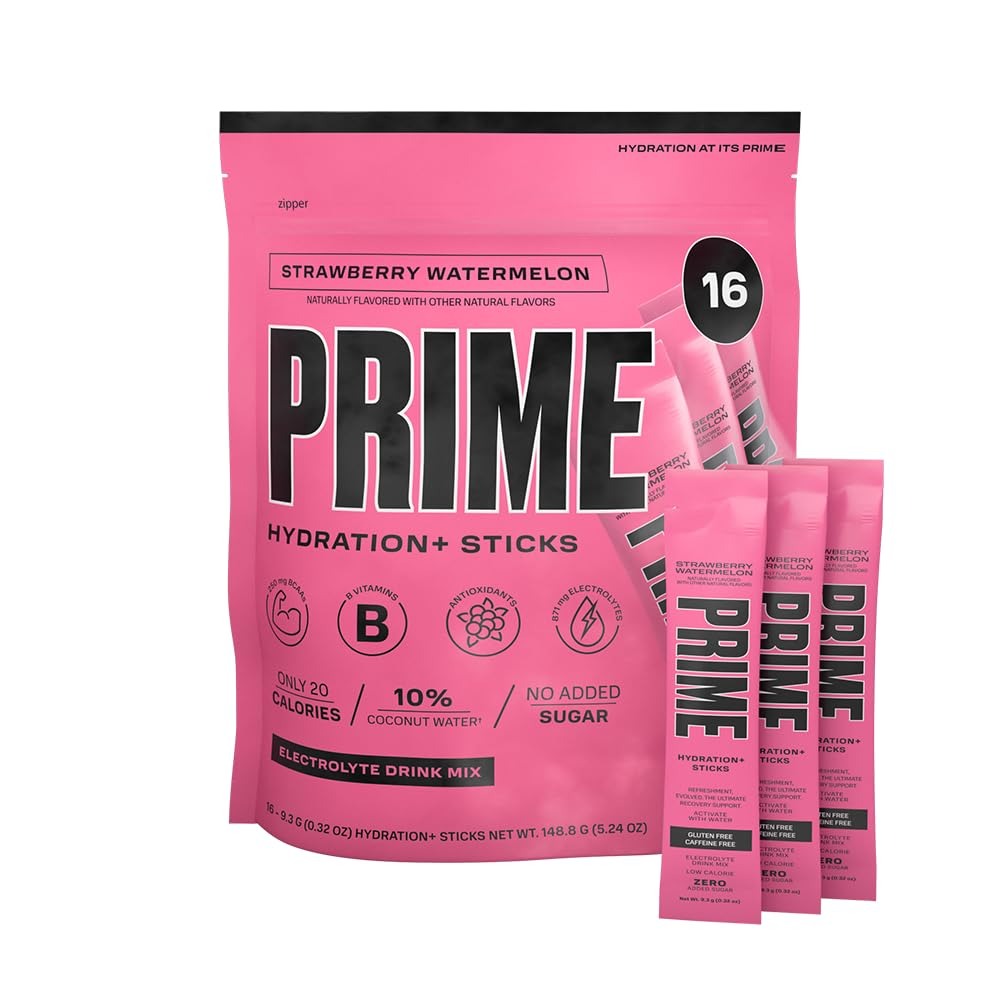
Item Name: PRIME HYDRATION+ Sticks Strawberry Watermelon | Hydration Powder Single Serve Sticks | Electrolyte Powder On The Go | Low Sugar | Caffeine-Free | Vegan | 16 Sticks
Bullet Point 1: HYDRATION ON-THE-GO: Our same iconic hydration flavors, now in powder form! Perfect for travel, early mornings, gym bags – our Earth-shattering Hydration formulas are available in portable sticks that are easy to open, pour, shake and drink. PRIME stick packs have zero added sugar to provide hydration when you need it most, without the added sugar that you don’t. **Clumping is normal, shake or stir to mix thoroughly until product is dissolved
Bullet Point 2: REFRESHMENT EVOLVED: Prime's mission is to create fantastic hydration and energy drinks that can fuel any lifestyle. With bold, thirst-quenching flavors to help you refresh, replenish, and refuel, Prime is the perfect boost for every endeavor.
Bullet Point 3: NO ARTIFICIAL COLORS OR FLAVORS: All sticks are naturally flavored with no artificial colors, gluten free, and caffeine free. With only 20-25 calories in each stick, zero added sugar, 834mg electrolytes, B vitamins, antioxidants, and 10% coconut water to provide functional hydration when you need it most
Bullet Point 4: ICONIC FLAVORS LEGENDARY HYDRATION: Perfect for Athletes, Prime was developed to fill the void where great taste meets function. With bold, thirst-quenching all-natural flavors to help you hydrate, Prime is the perfect boost for every endeavor. Our flavors are bold, refreshing and delicious – a perfect addition to your beverage rotation.
Bullet Point 5: PRIME HYDRATION STICKS: Our iconic flavors are also available in Energy drinks and Hydration Drinks – follow our brand store for all things PRIME and find our other flavors and formulations by visiting our brand store.
Value: 5.24
Unit: Ounce

Price: 14.14